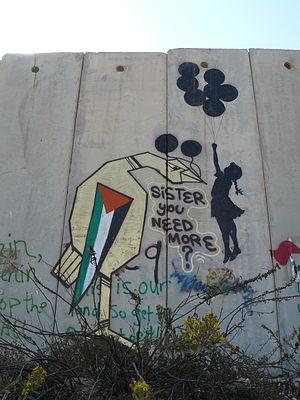
Un graffiti est une inscription exécutée sur une surface.